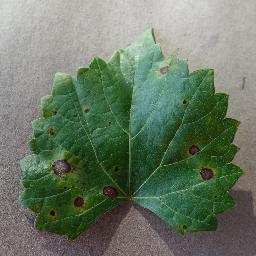
Label: Grape___Black_rot